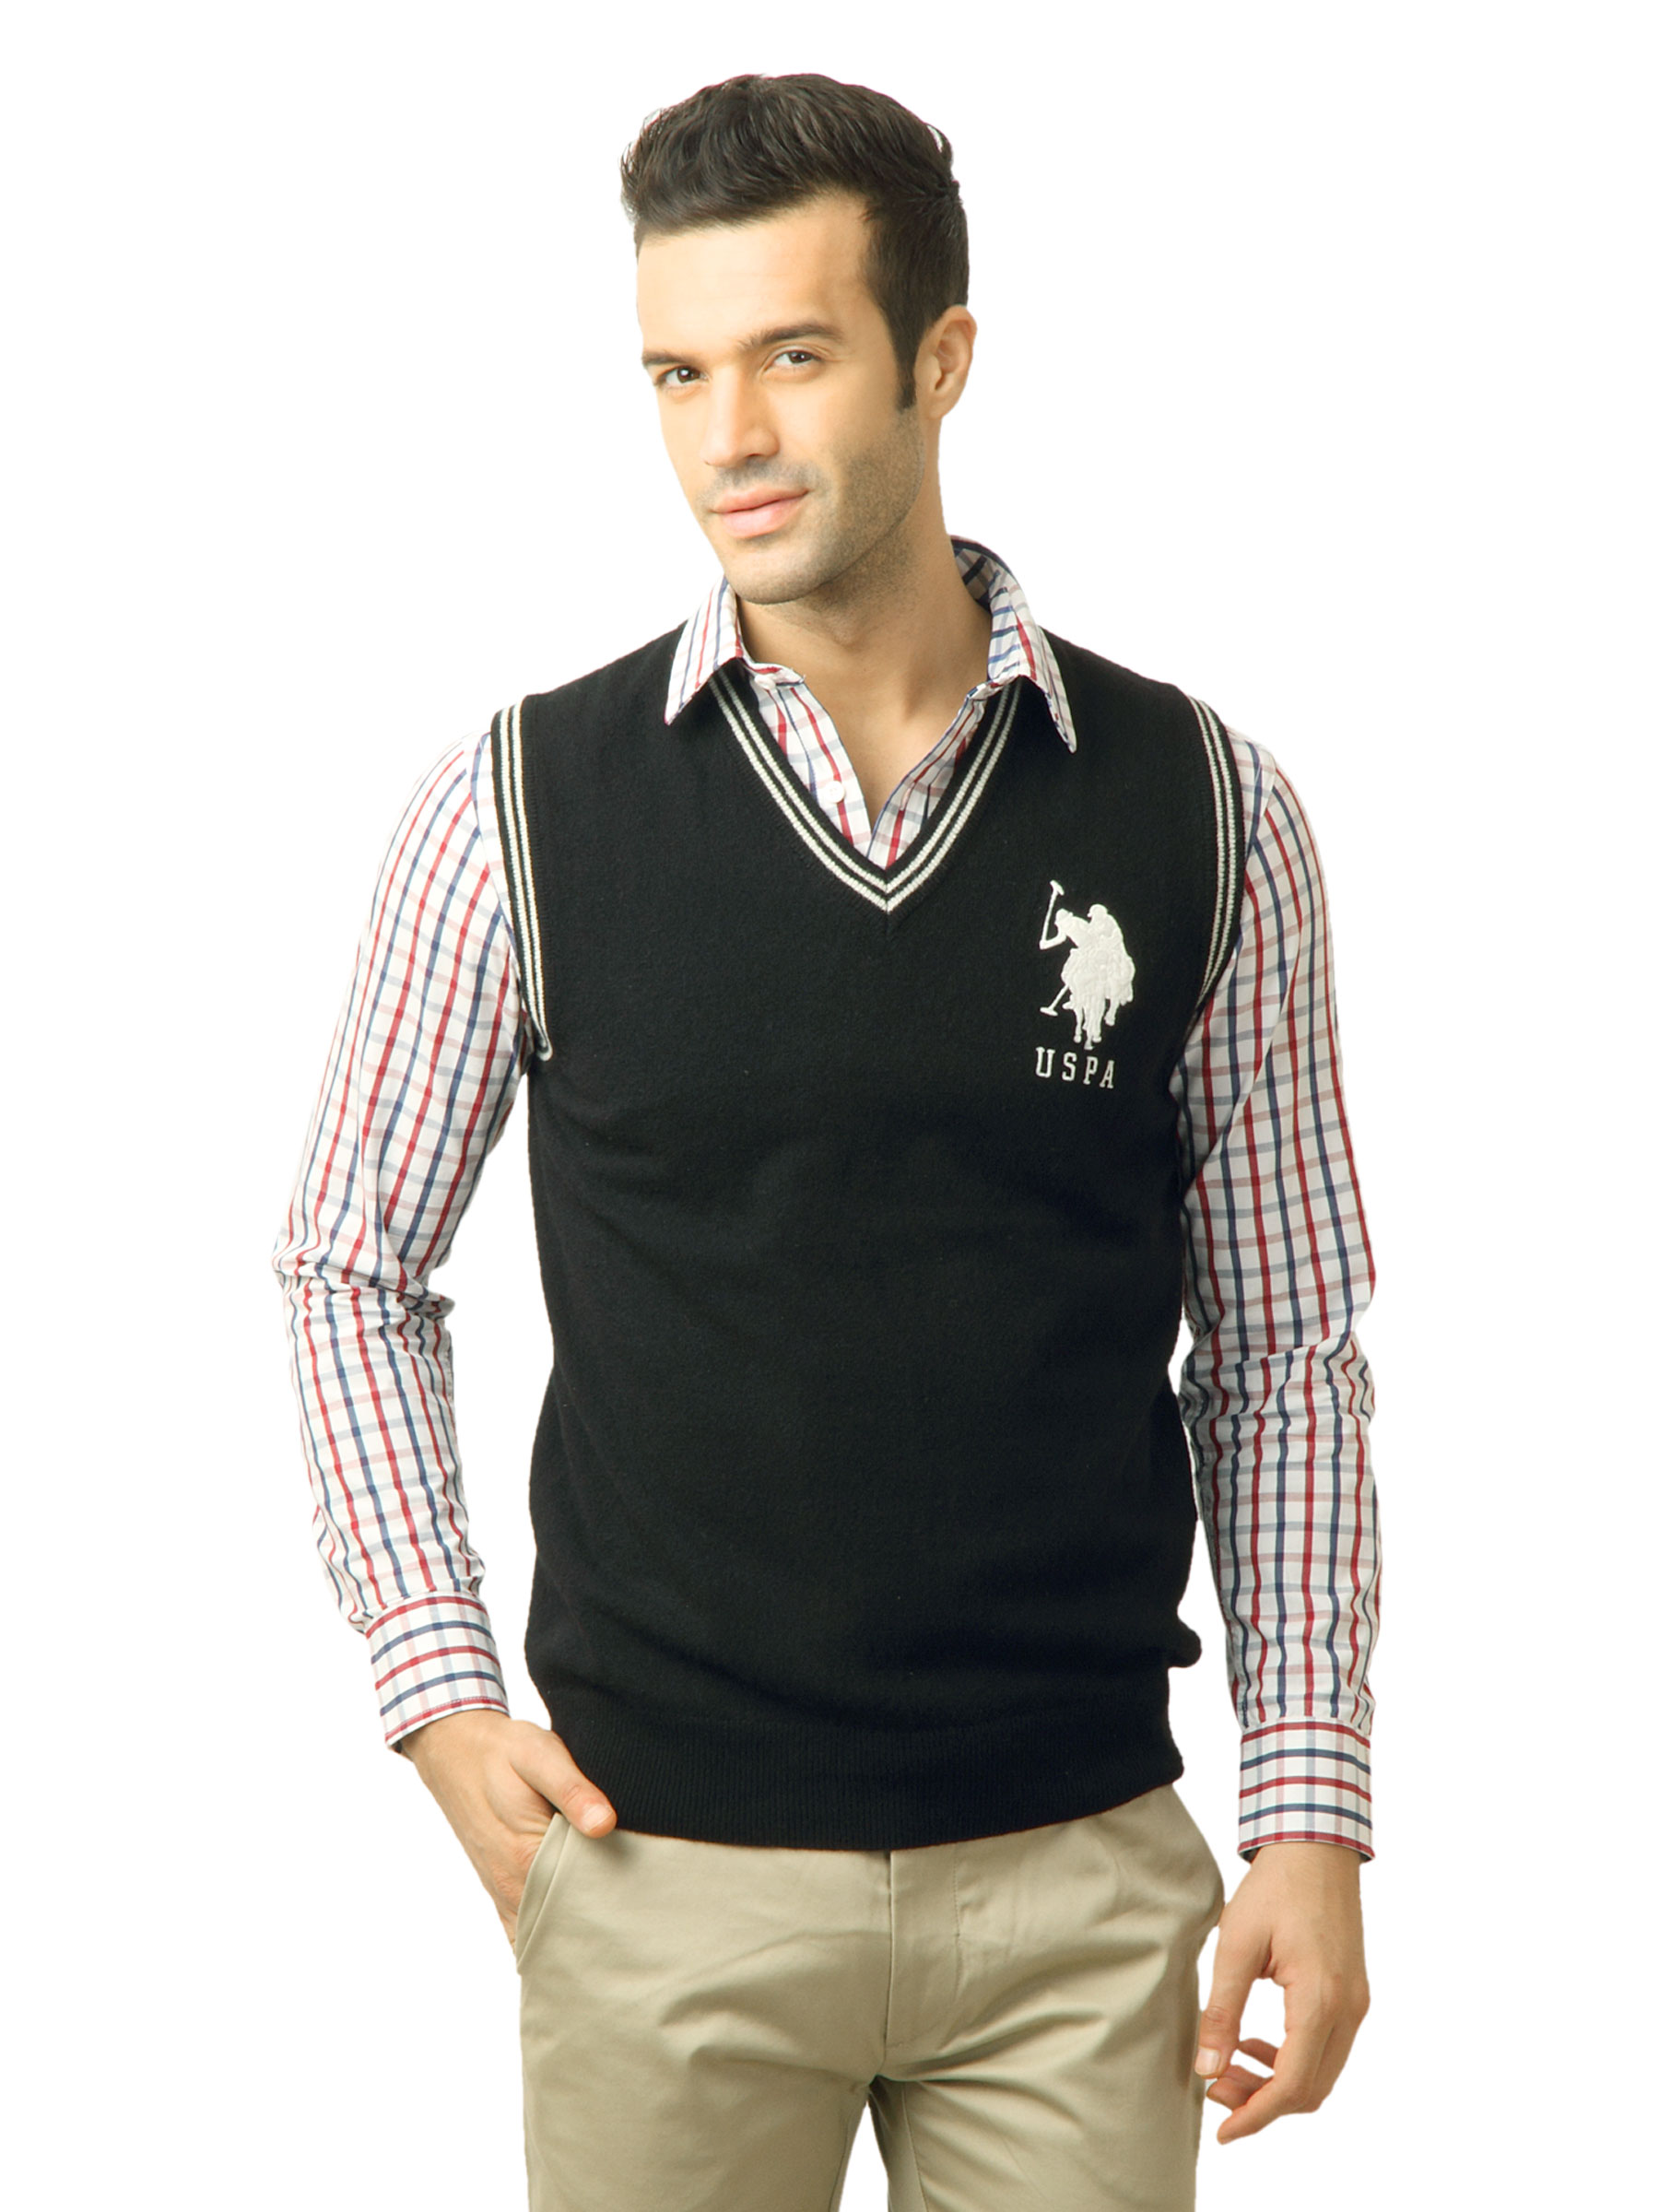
U.S. Polo Assn. Men Solid Black Sweater
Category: Apparel / Topwear / Sweaters
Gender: Men
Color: Black
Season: Winter 2016
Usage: Casual